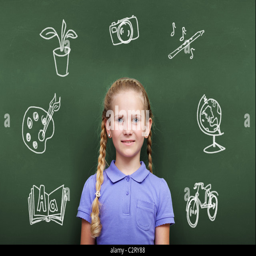
portrait of smart girl by the blackboard looking at camera